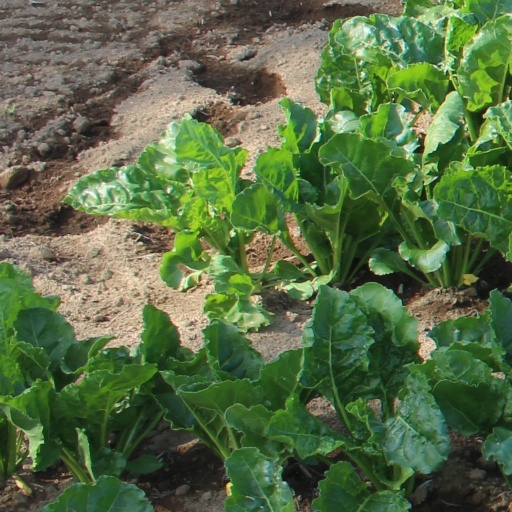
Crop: sugar beet